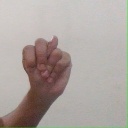
अक्षर: न